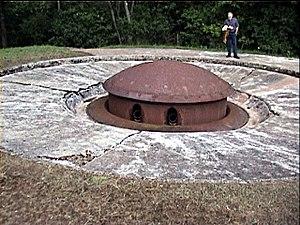
Ouvrage du Hackenberg, bloc 9 Tourelle pour 2 lance-bombes de 135mm en batterie
La tourelle est un dispositif placé sur un véhicule qui permet d'orienter l'armement dont elle dispose, tout en le maintenant sous protection.
La tourelle pour deux lance-bombes de 135 mm modèle 1932 est l'un des types de tourelle qui équipent les blocs d'artillerie de la ligne Maginot. Il s'agit d'un modèle de tourelle à éclipse, installé en creux sur la dalle de béton de son bloc et armé avec deux lance-bombes de 135 mm modèle 1932.
L'ouvrage du Hackenberg est une fortification faisant partie de la ligne Maginot, située sur la commune de Veckring, dans le département de la Moselle.